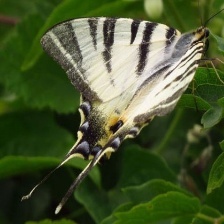
Species: SCARCE SWALLOW